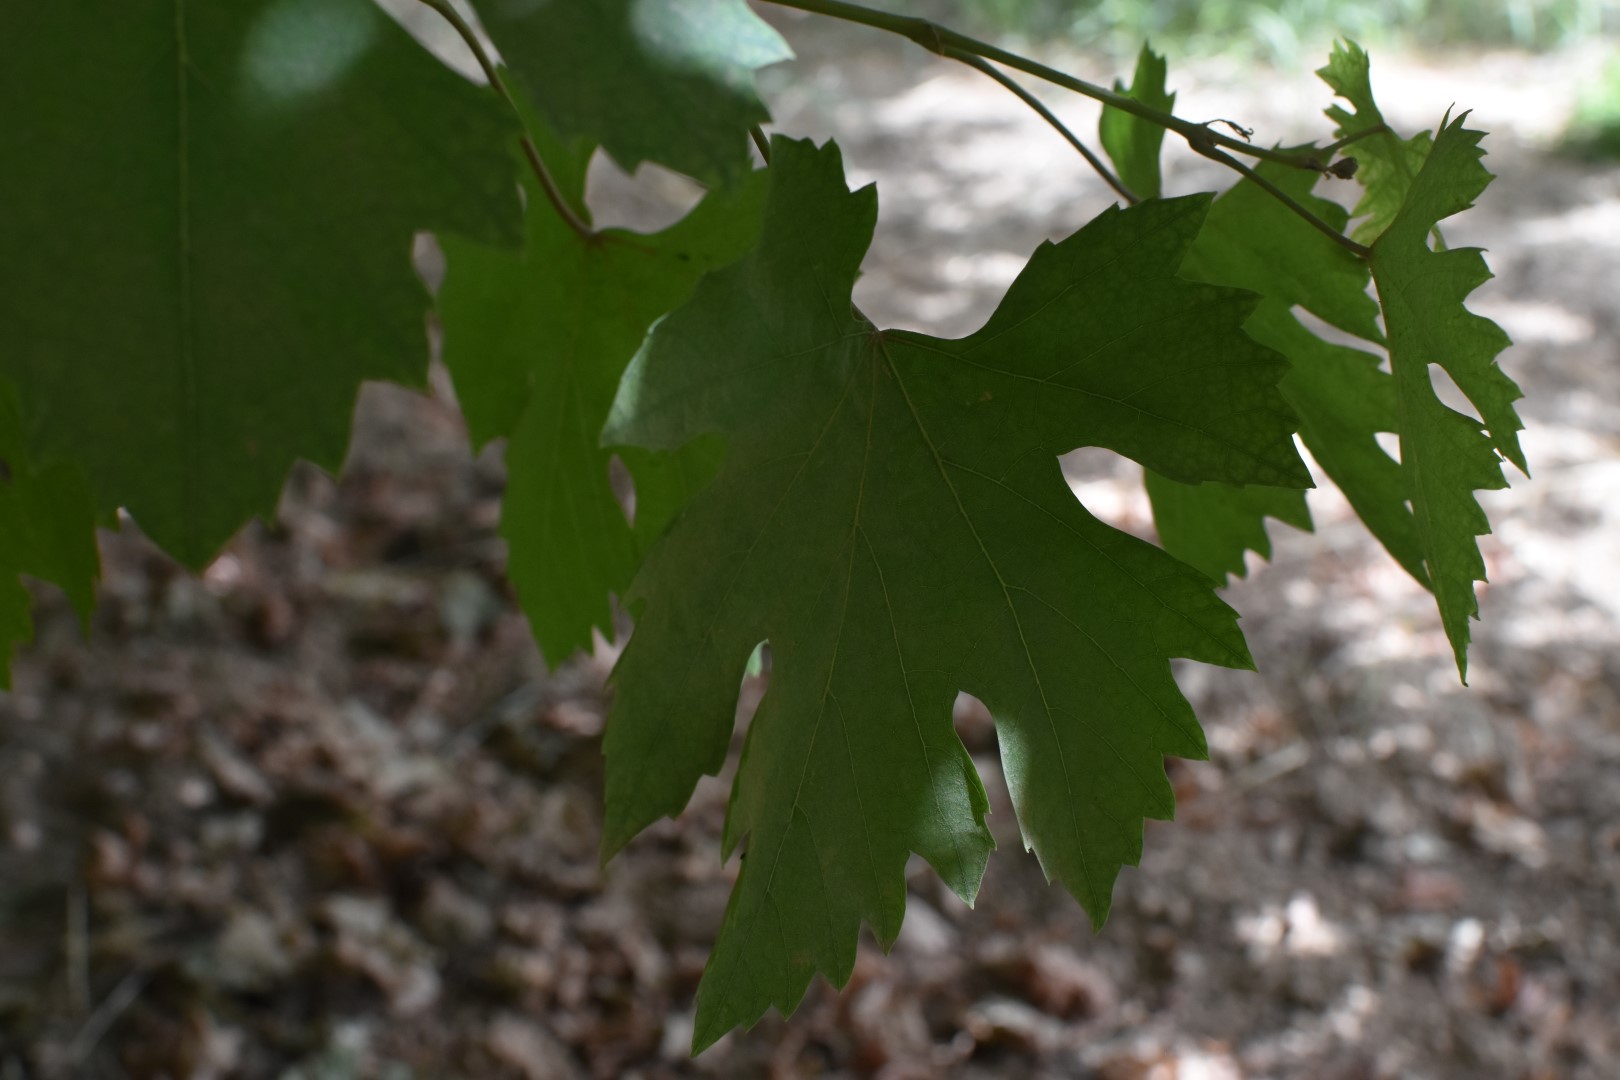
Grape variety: Riasi